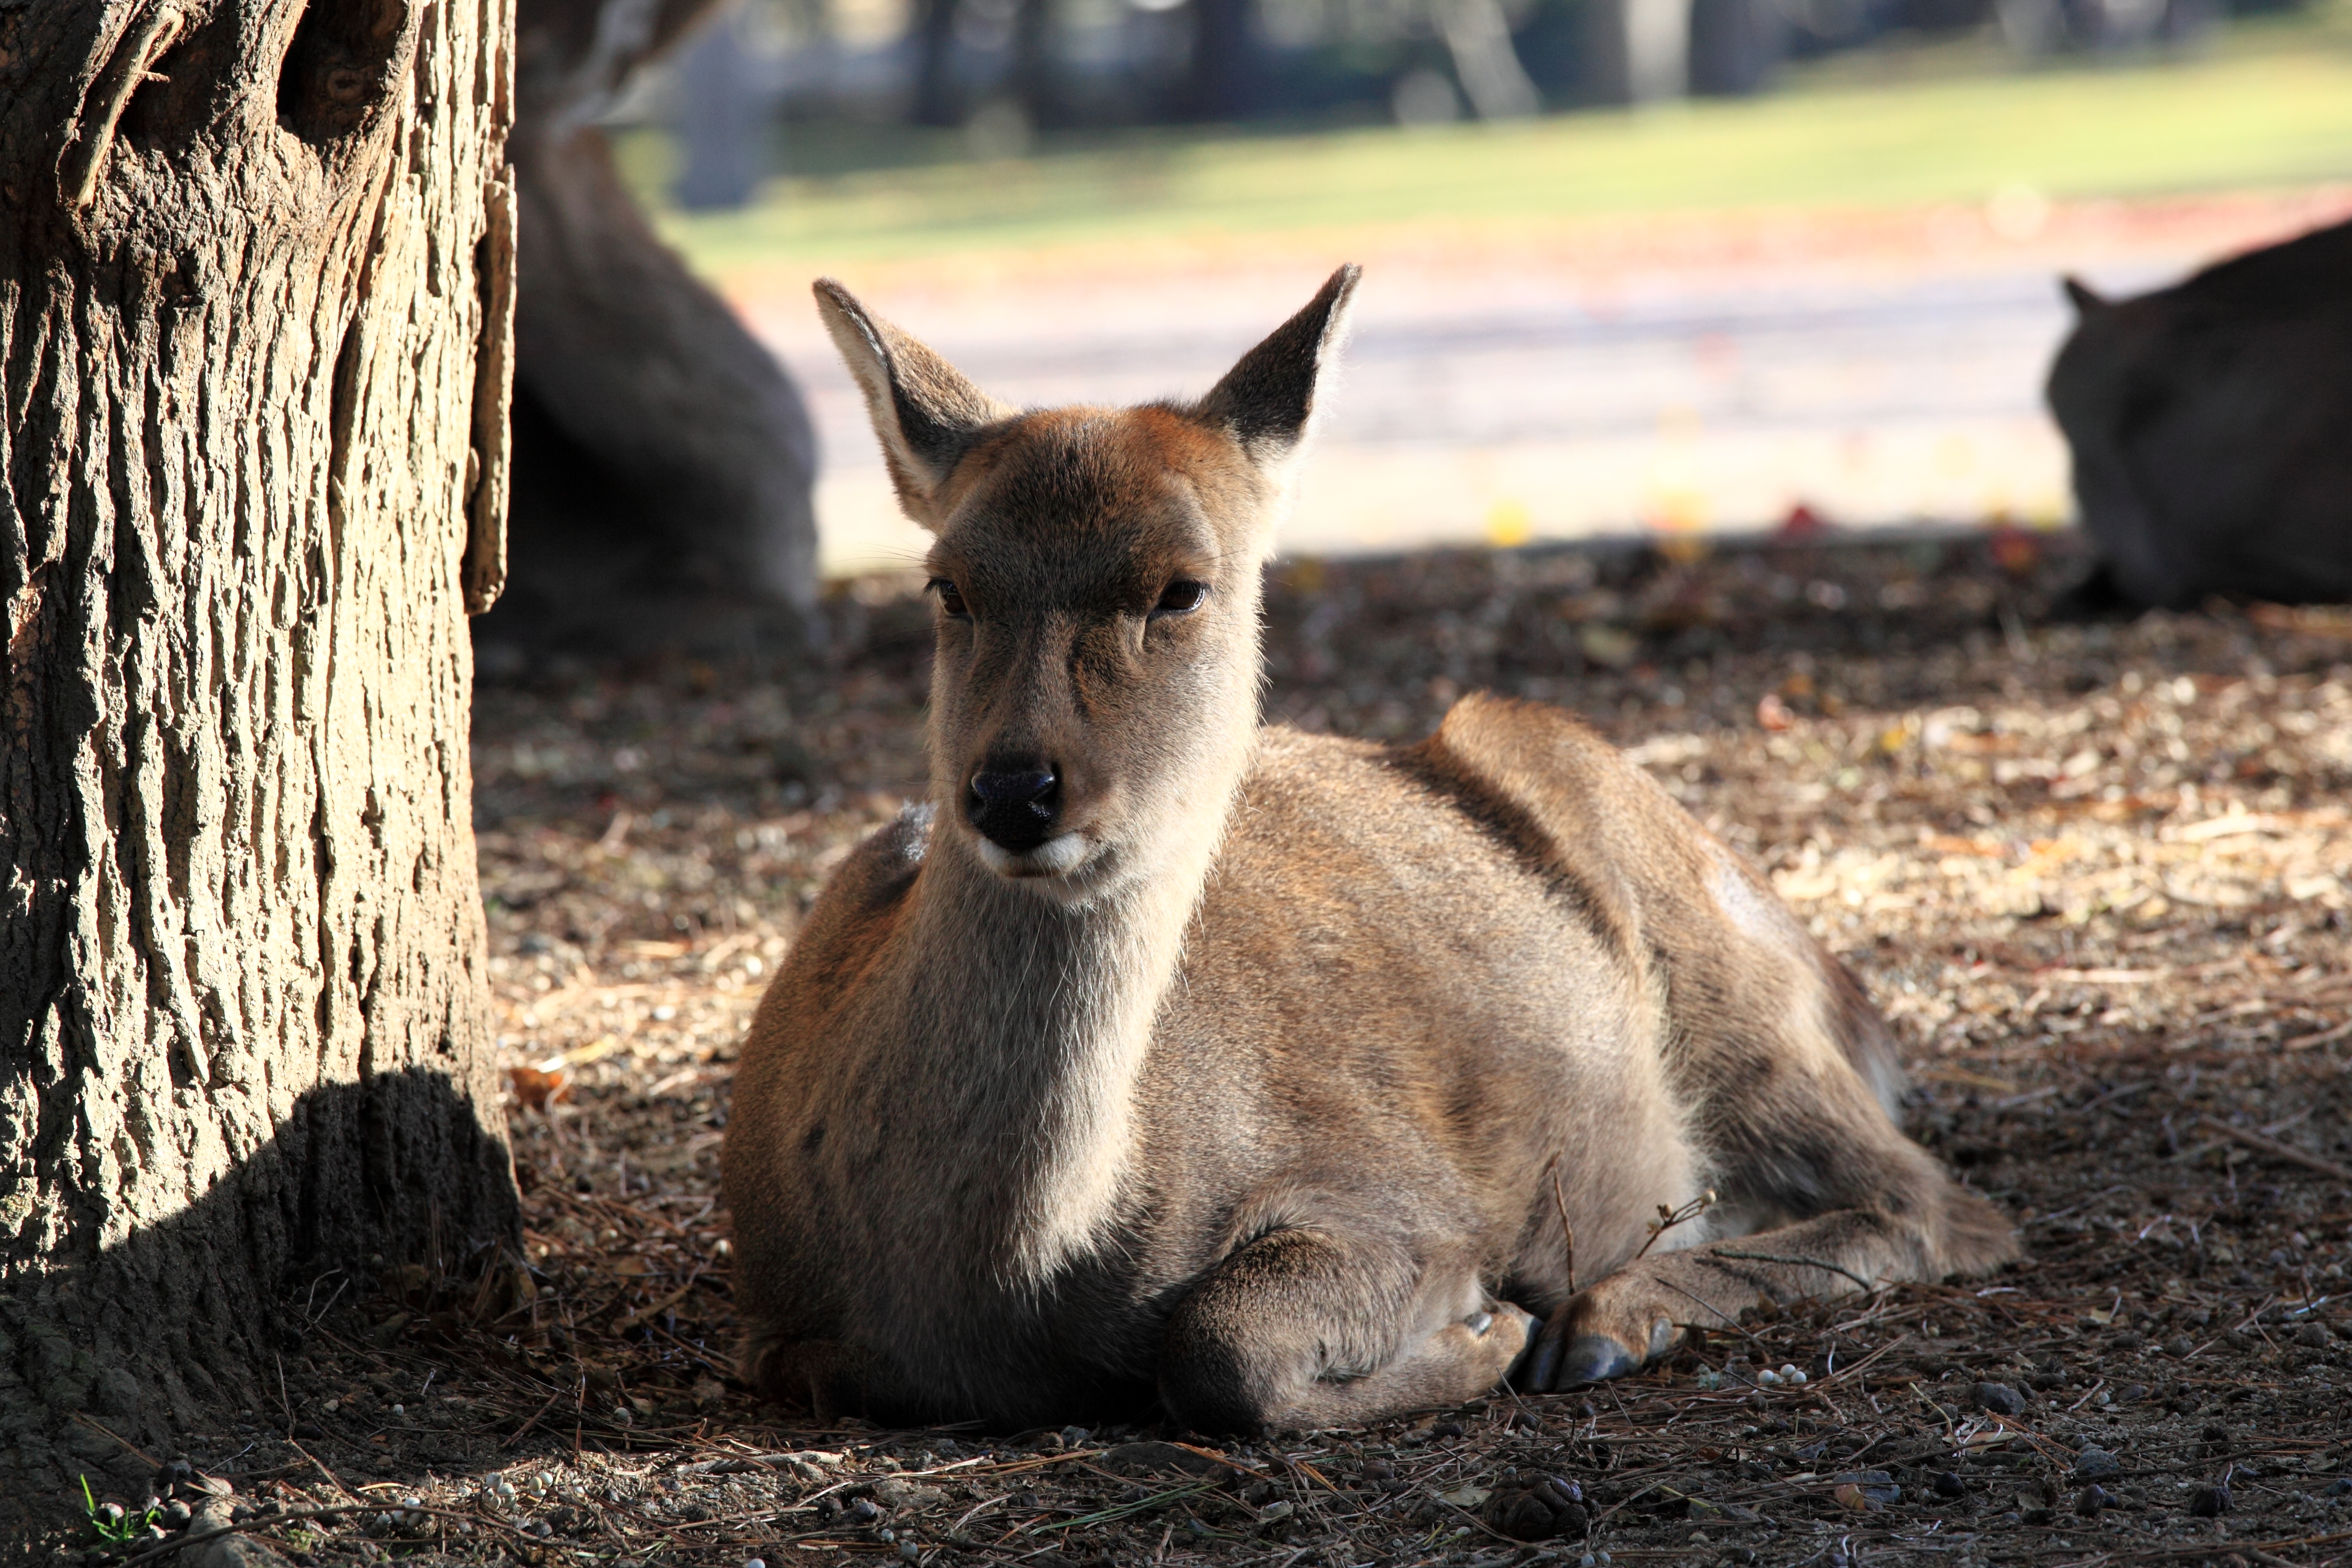
wildlife, deer, zoo, high, park, mammal, fauna, kangaroo, wallaby, vertebrate, nara, 5d, hires, marsupial, markii, hi, res, resolution, narakouen, macropodidae